Mountain View Cemetery (Vancouver)

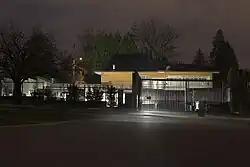
Mountain View Cemetery's landscape operations building

Mountain View Cemetery is the only cemetery in the City of Vancouver, British Columbia. Opened in 1886, it is located west of Fraser Street between 31st and 43rd Avenues. It is owned and operated by the City of Vancouver and occupies of land, containing more than 100,000 grave sites and over 150,000 interred remains. The first interment took place on February 26, 1887. The first interment was supposed to happen in January 1887 but poor weather, a new road, and a broken wagon wheel resulted in the intended first occupant being temporarily buried outside the cemetery. His body was relocated to inside the cemetery months later.